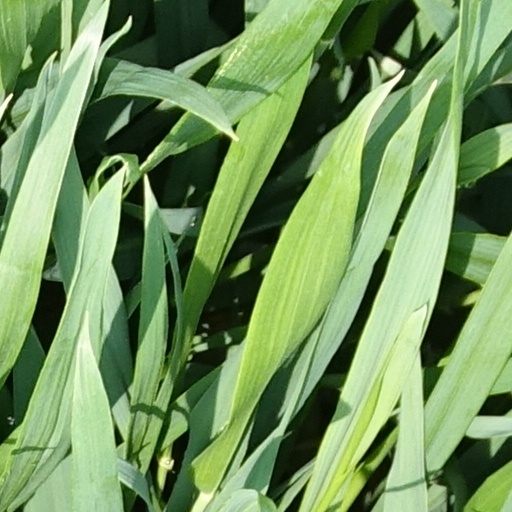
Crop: wheat